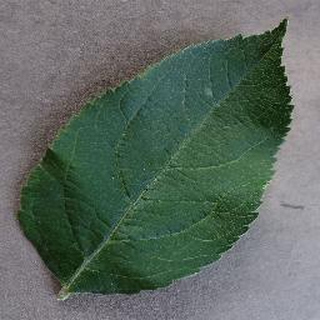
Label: healthy_apple